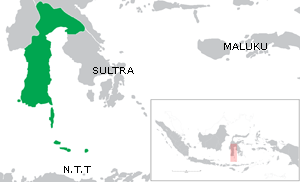
Sulawesi du Sud, en indonésien Sulawesi Selatan, est une province d'Indonésie, constituée par la péninsule méridionale de l'île de Célèbes et le littoral nord du golfe de Boni. Elle s'étend entre 0°12' et 8° de latitude sud et entre 116°48' et 122°36' de longitude est. Elle est bordée à l'ouest par le détroit de Makassar, au nord par les provinces de Sulawesi occidental et Sulawesi central, à l'est par le golfe de Bone et au sud par la mer de Flores. Sa capitale est Makassar.